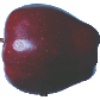
Label: Apple Red Delicious 1